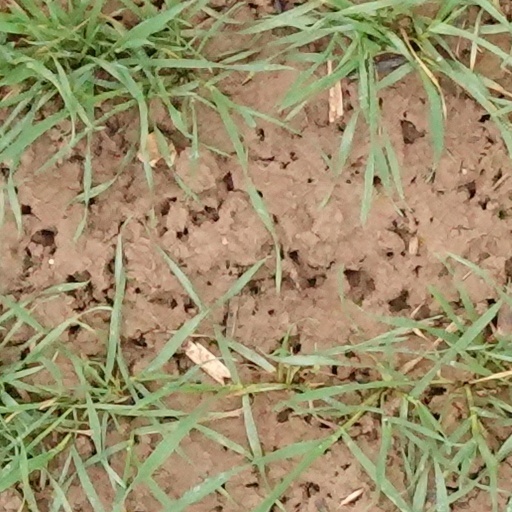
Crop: wheat